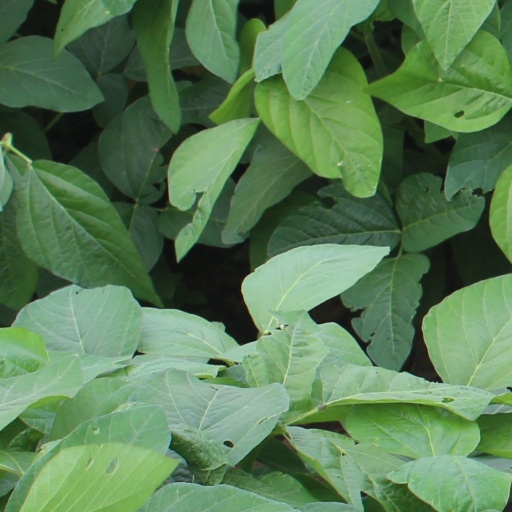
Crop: soybean